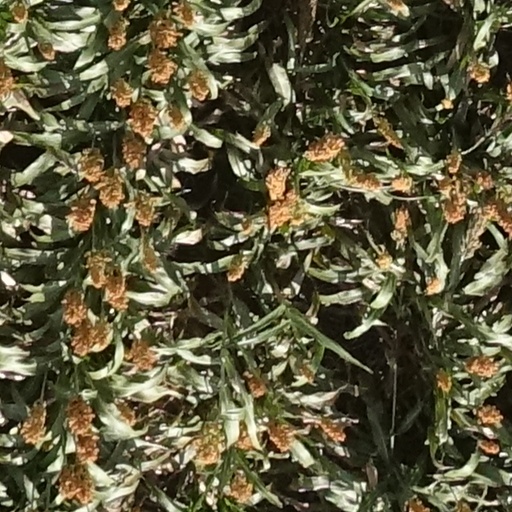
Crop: sorghum